Philippe de Toucy

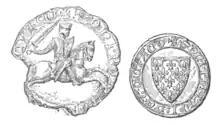
Seal and counterseal. His arms are based on those of France.

Philippe de Toucy (died 12 January 1277) was a French Crusader nobleman and "Bailli" of the Latin Empire.